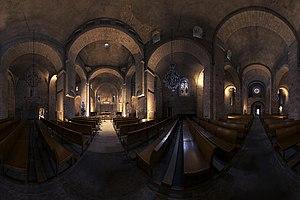
Vue panoramique 360° de l’intérieur de l'église de l'Assomption-de-Notre-Dame à Quarante (France) This building is indexed in the Base Mérimée, a database of architectural heritage maintained by the French Ministry of Culture,
L'église Sainte-Marie est une église romane située à Quarante dans le département français de l'Hérault en région Occitanie.